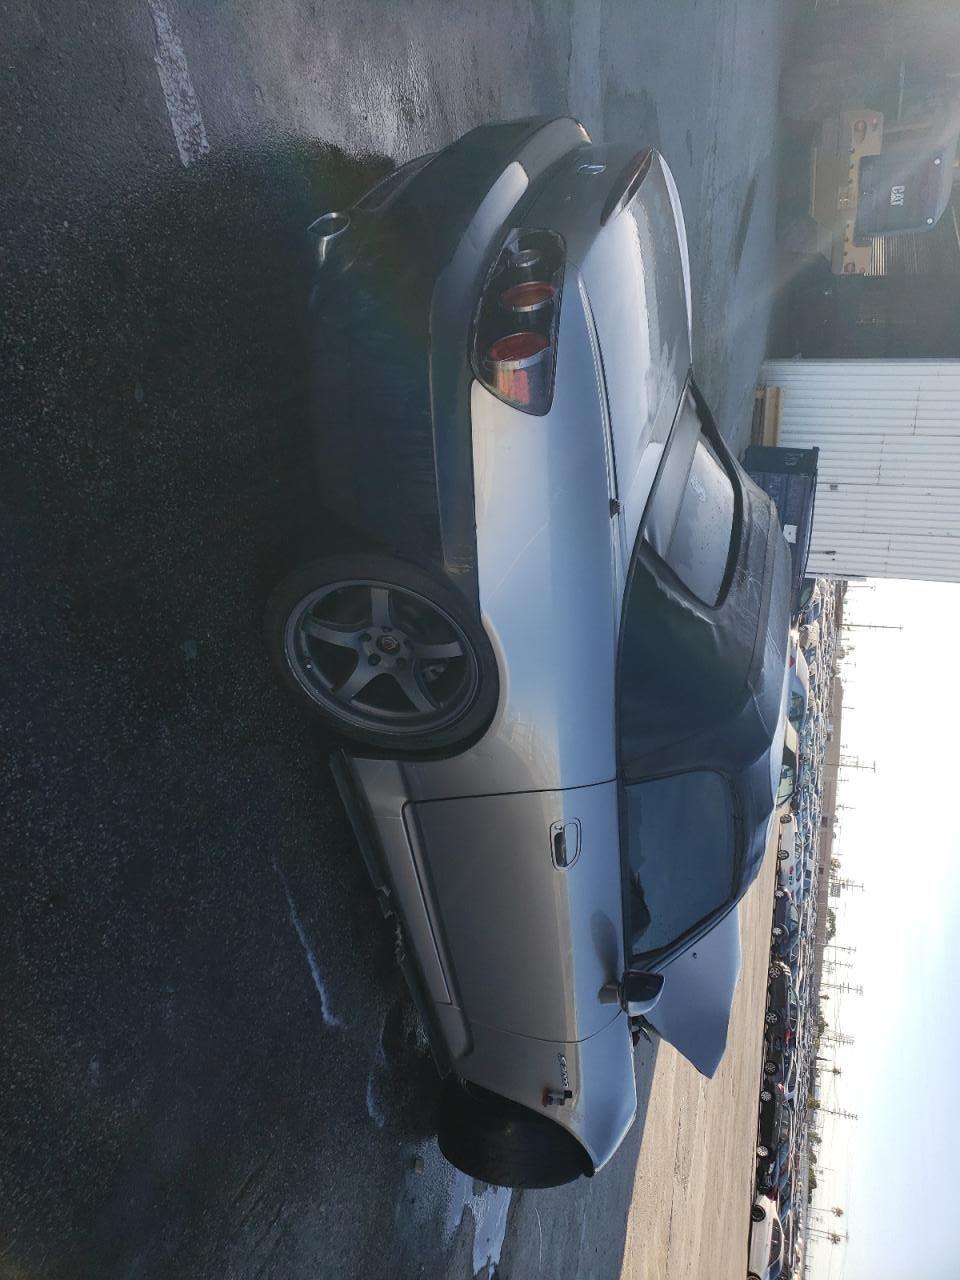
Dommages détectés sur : capot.
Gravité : mineur